You Had Me

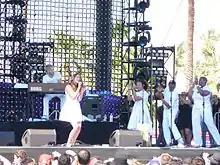
Stone performing "You Had Me" at the 2009 Coachella Festival

"You Had Me" was recorded in New York City on the afternoon of 14 August 2003, with Nile Rodgers on guitar, Jack Daley on bass, Cindy Blackman on drums and Betty Wright, who provided backing vocals and co-produced the track. Two seconds after completing the recording and pressing the "save" button on the computer, the lights went out in the studio at 4:09 pm, caused by the Great Blackout of 2003, which affected the Northeastern and the Midwestern United States, as well as the Canadian province of Ontario. Steve Greenberg, who also co-produced the track, stated: